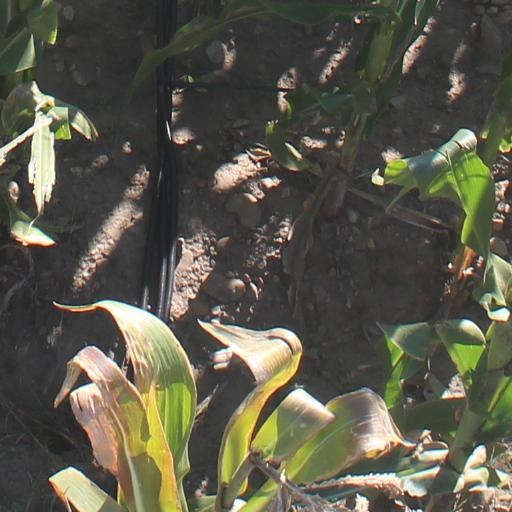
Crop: maize; corn